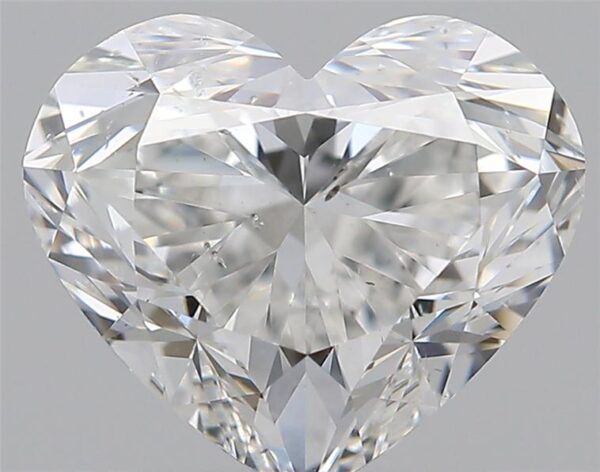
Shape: heart
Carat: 1.5
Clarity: SI1
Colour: G
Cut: EX
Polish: EX
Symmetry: EX
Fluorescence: F
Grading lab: GIA
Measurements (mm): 6.78 x 7.82 x 4.73